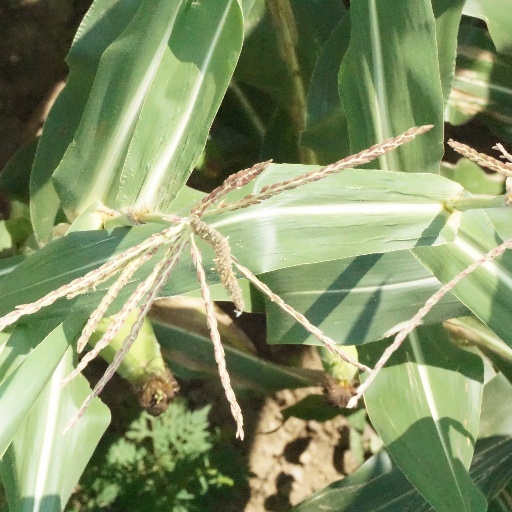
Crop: maize; corn